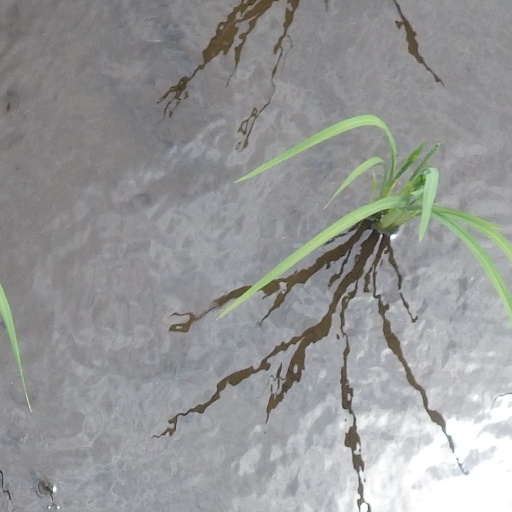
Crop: rice